Jean-Antoine-Théodore Giroust

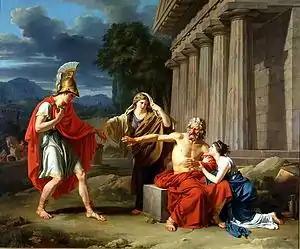
"Oedipus at Colonus", 1788, Dallas Museum of Art

In 1770, at age seventeen, Giroust started studying painting in the studio of Joseph-Marie Vien, a pioneer of Neoclassicism. Among other students was Jacques-Louis David. In 1775, Vien left Paris as he became director of the French Academy in Rome, and took David with him. Giroust thus decided to move to study with Nicolas Bernard Lépicié.